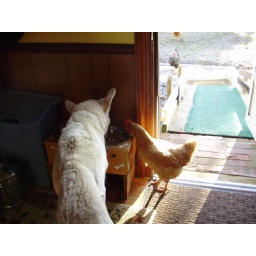
The chickens love the dog food and sneak in the house to share it.